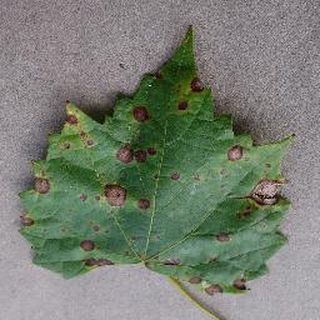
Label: grape_black_rot